Mee Moua

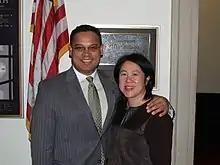
Moua with Keith Ellison in 2007

Moua became the first Hmong American woman elected to a state legislature, where she served as a member of the Minnesota Democratic-Farmer-Labor Party. At the time, District 67 included portions of the city of Saint Paul in Ramsey County